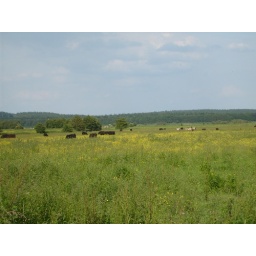
Wild horses and cows near Amerongen